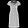
Label: Dress